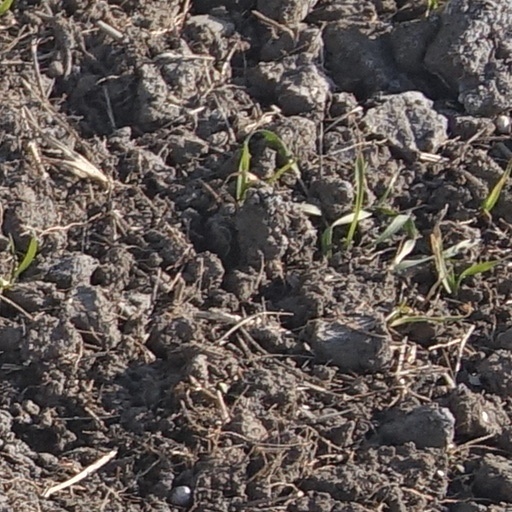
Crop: wheat